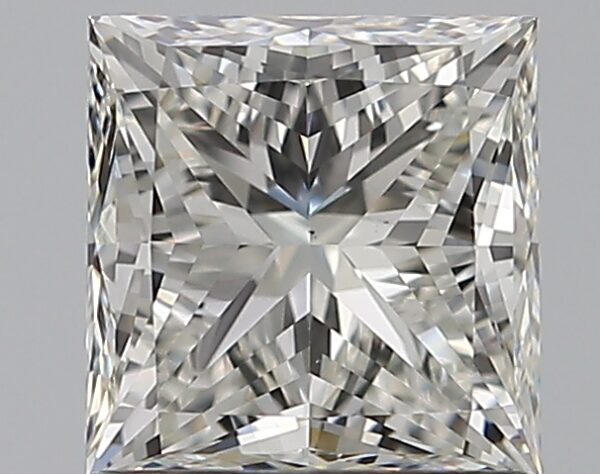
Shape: princess
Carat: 1.2
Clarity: VS2
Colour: I
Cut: VG
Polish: EX
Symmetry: VG
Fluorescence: F
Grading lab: GIA
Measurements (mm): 5.69 x 5.54 x 4.15